Raghavendra Nagar

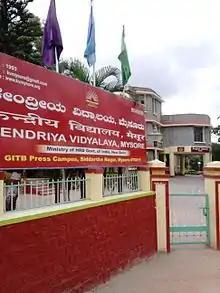
A picture of PM SHRI Kendriya Vidyalaya at Raghavendra Nagar, Mysuru

Raghavendra Nagar (Kannada: ರಾಘವೇಂದ್ರ ನಗರ, ] ) is a suburb of Mysuru in Karnataka which in turn is a state of India.